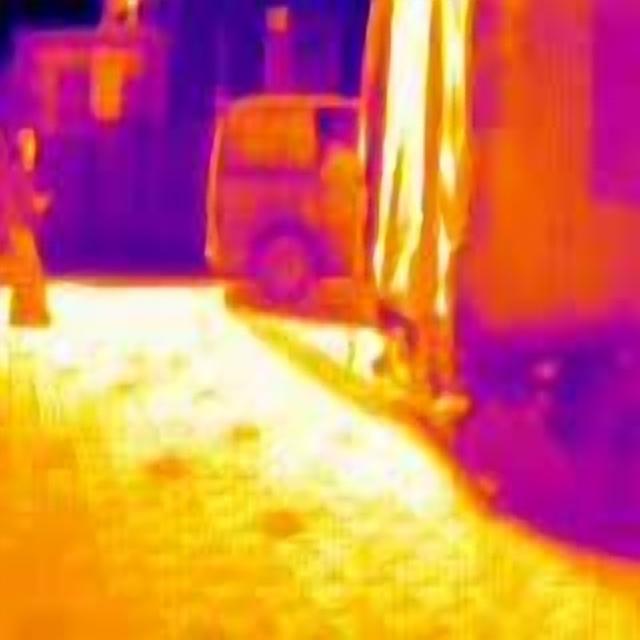
Detected objects:
label: person